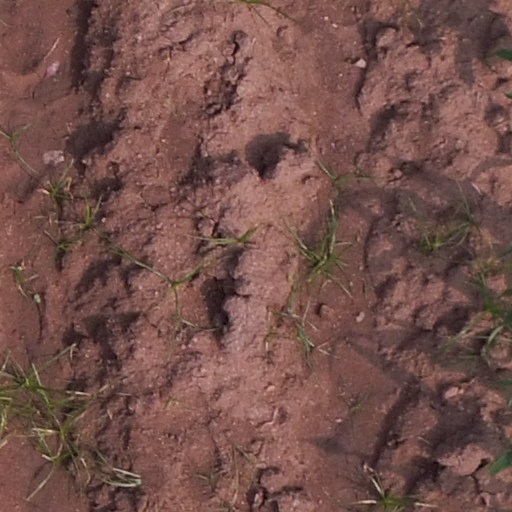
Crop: maize; corn